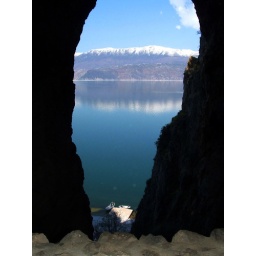
view at prespa lake from a church in a rock